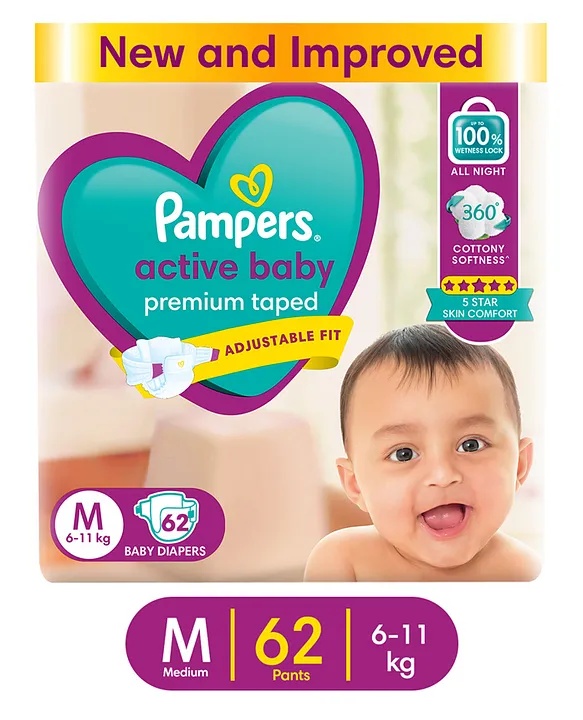
Pampers Medium Active Baby Premium Taped Diaper Pants M (7-12 kg) | 62 pcs | Leak Guard
P&G Pampers Diaper Pants provide optimum comfort and protection with a pack of 62 white diaper pants featuring a premium taped design and adjustable fit for a secure and customized wear. Made in India by Ginni Filaments Ltd, these diaper pants are ideal for all skin types, offering gentle, hypoallergenic care without any added scent. With a shelf life of 3 years, they ensure reliable leak protection and easy changes, making them a trusted choice for parents looking for high-quality and convenient baby care products.
Brand: P&G
Category: Baby & Toddler > Diapering > Diapers > Pull-Up Diapers